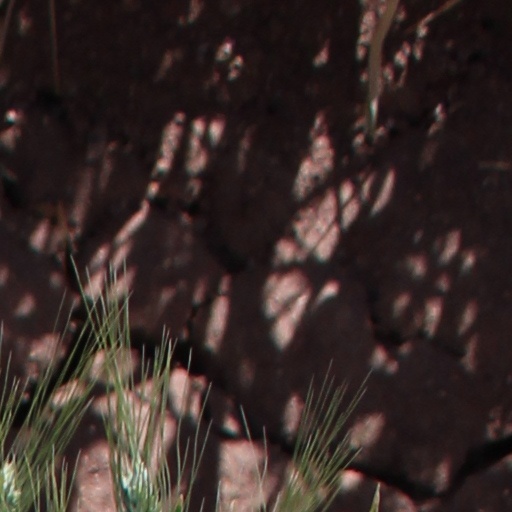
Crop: wheat